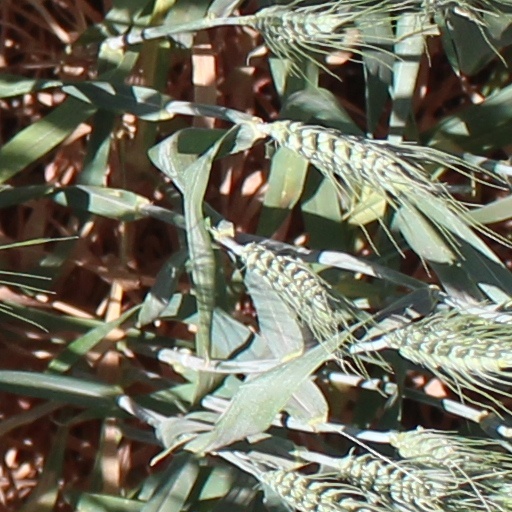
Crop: wheat